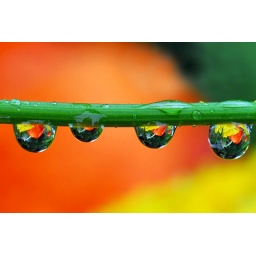
orange and yellow flowers behind the water drops are also refracted in the drops